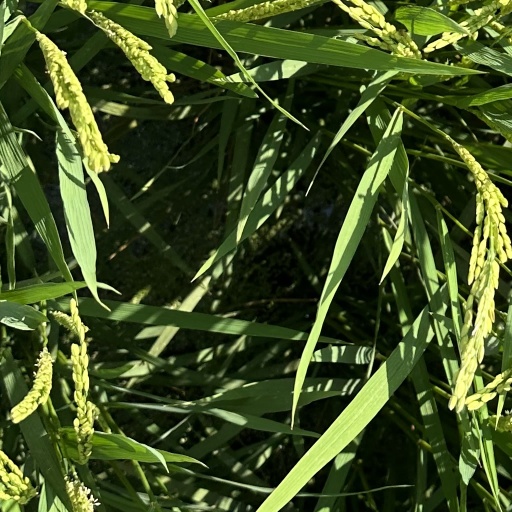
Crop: rice